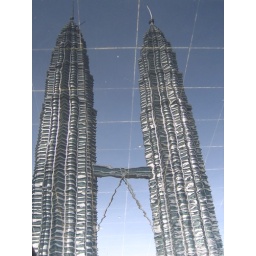
Petronas twin towers in water